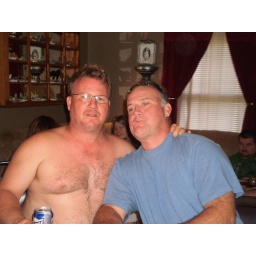
my dad is in the blue shirt and my uncle is the one with out a shirt lol